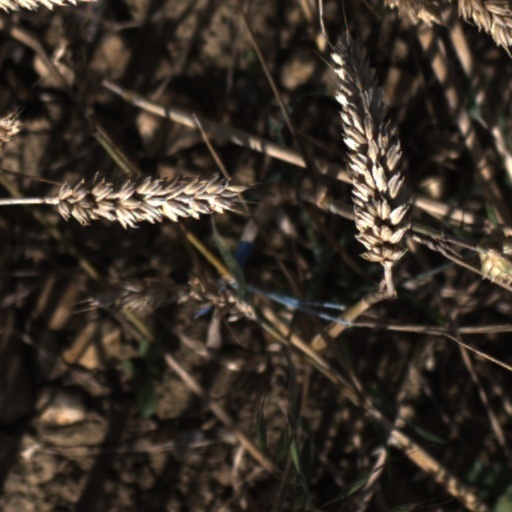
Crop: wheat